Maquette

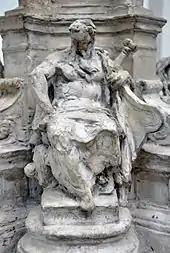
Jean-Baptiste Carpeaux's "maquette" for the fountain he donated to Valenciennes

A maquette is a scale model or rough draft of an unfinished sculpture or work of architecture. The term is a loanword from French. An equivalent term is bozzetto, a diminutive of the Italian word for a sketch.